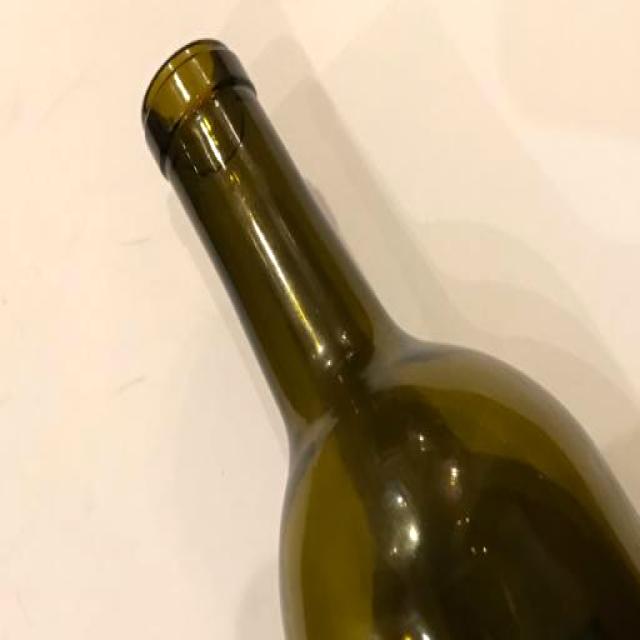
Label: Glass